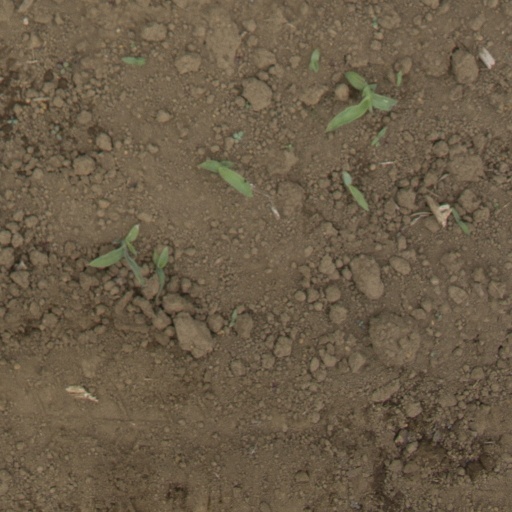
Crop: Jerusalem artichoke